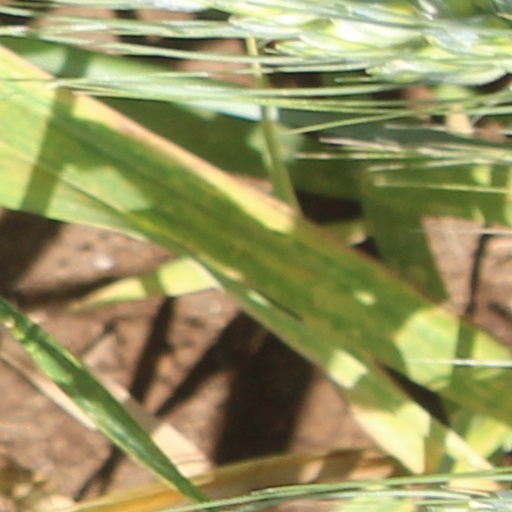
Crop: wheat